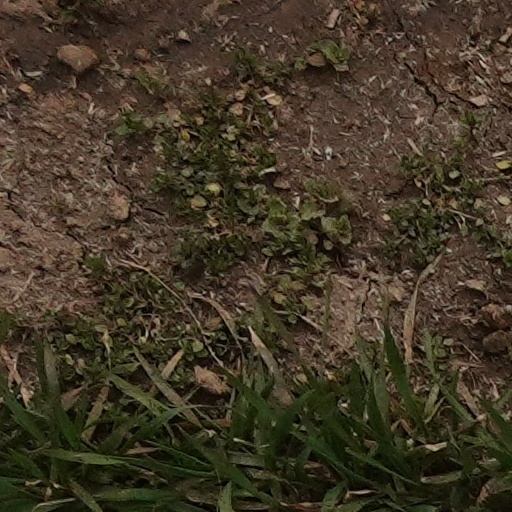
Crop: wheat